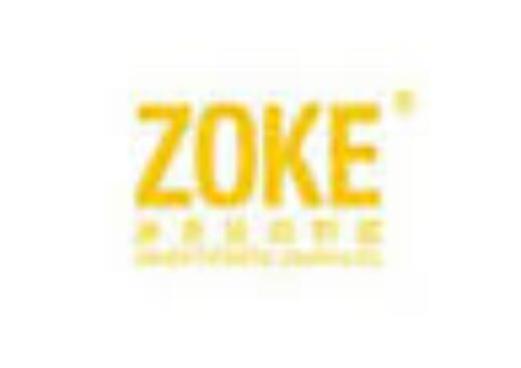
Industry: Clothes